Happy Lesson

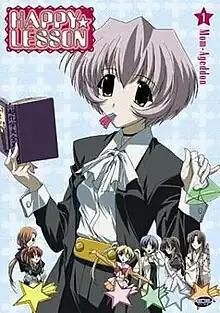
The "Happy Lesson" Region 1 DVD cover art, from the ADV Films release.

Happy Lesson (stylized as HAPPY★LESSON) is a comedy manga series, written by Mutsumi Sasaki and illustrated by Shinnosuke Mori, which was serialized in "Dengeki G's Magazine" from April 1999 to September 2002, featuring a high school student who is adopted by five of his teachers. It was adapted into a five-part OVA series in 2001; a thirteen-episode animated television series in 2002; a sequel television series, called "Happy Lesson Advance", in 2003; and a second OVA series, "Happy Lesson: The Final", in 2004. The series has also been adapted into a series of drama CDs and a Dreamcast game.